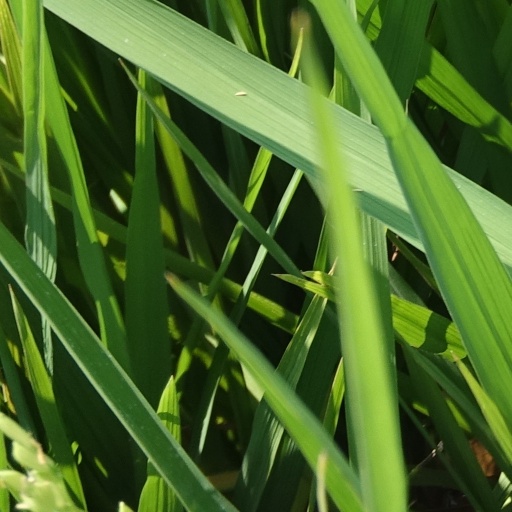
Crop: rice